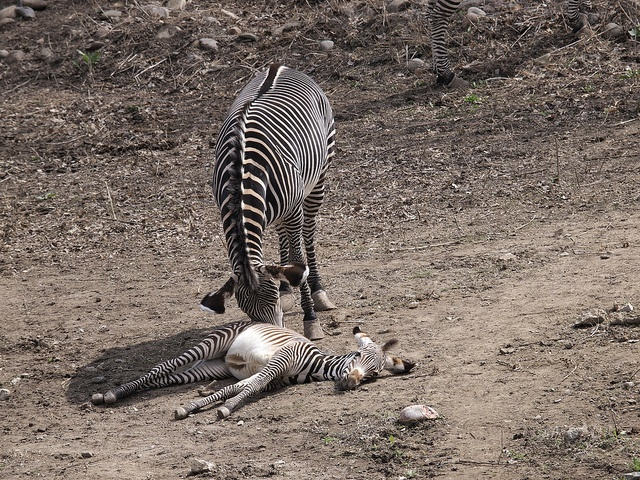
A mother zebra standing over a baby zebra who is laying on the ground.
An adult zebra is standing over a young, sick zebra which is lying on the ground.
An adult zebra nudges it's head on the baby zebra laying on the ground
a mamma zebra nudging at her newborn
A little zebra laying on the ground with a larger zebra pushing it with its nose